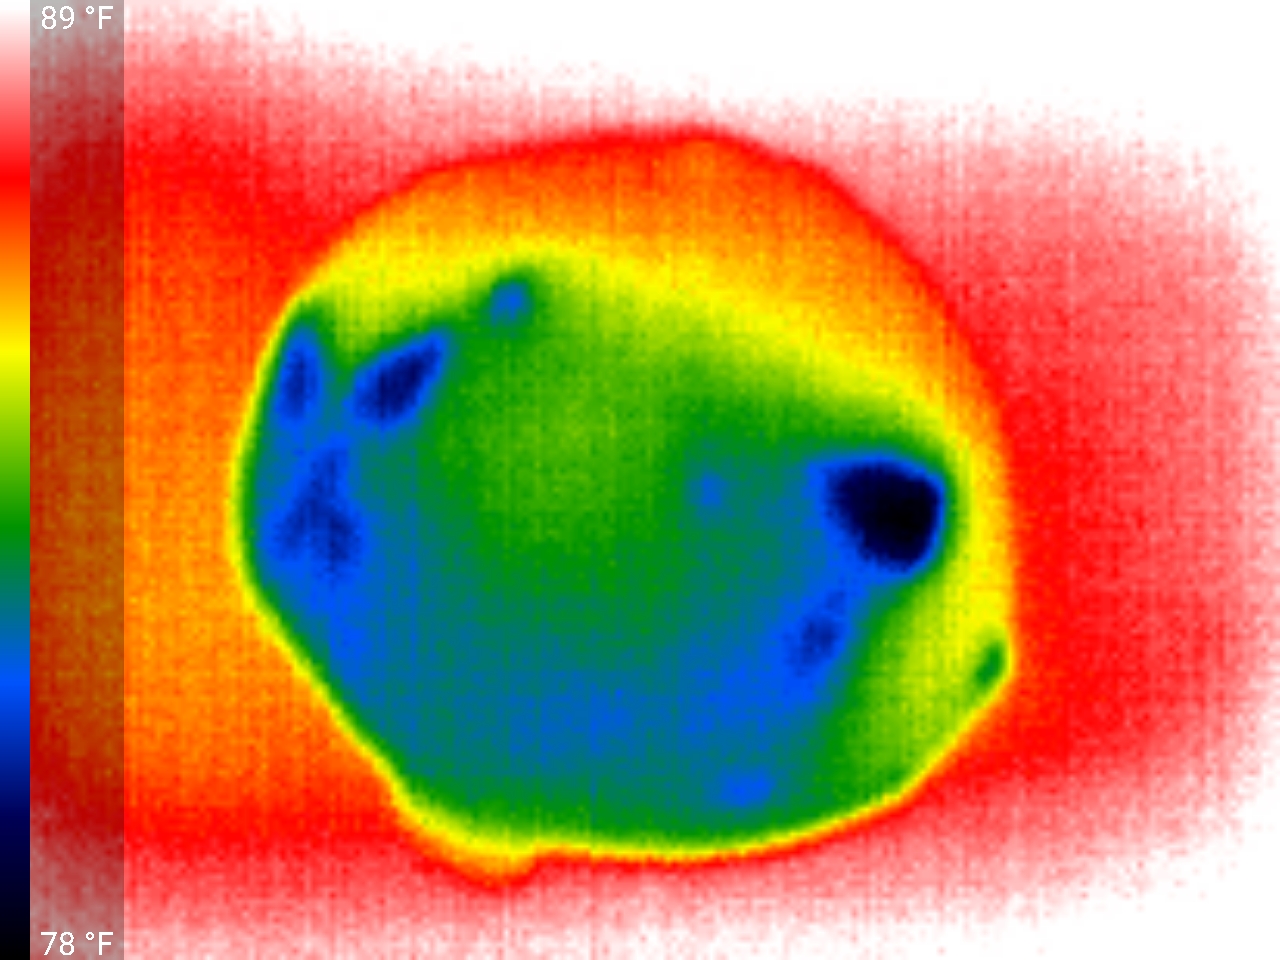
Label: Major Defect